Anne Canovas

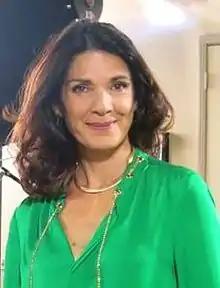

Anne Canovas (born 25 October 1957) is a French actress. She appeared in more than sixty films since 1978.